2013 Metro Manila Film Festival

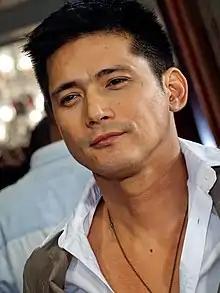
Robin Padilla, Best Actor winner

The Metropolitan Manila Development Authority was criticized for only releasing the official earnings of the Top 4 films.